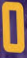
Number: 0